The Fairy and the Waif

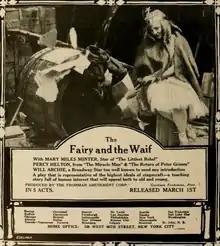
Advertisement in Moving Picture World

As described in film magazines, Viola Drayton (Minter), the daughter of Major Drayton, is a young girl who wants to be a real fairy. When her father goes to Europe to participate in World War I, he leaves Viola in the care of his business associate Nevinson and his wife, and provides them with $30,000 to invest on Viola's behalf.